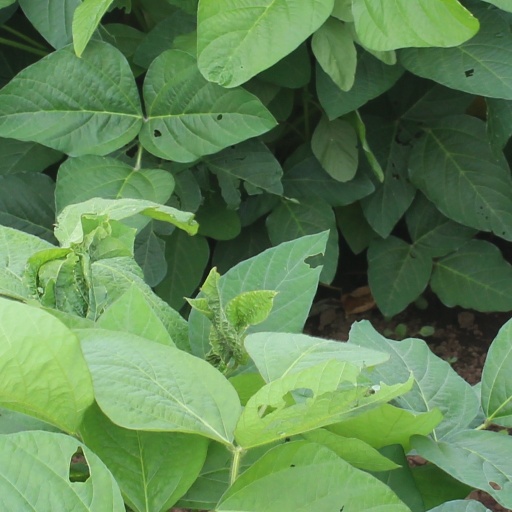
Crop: soybean